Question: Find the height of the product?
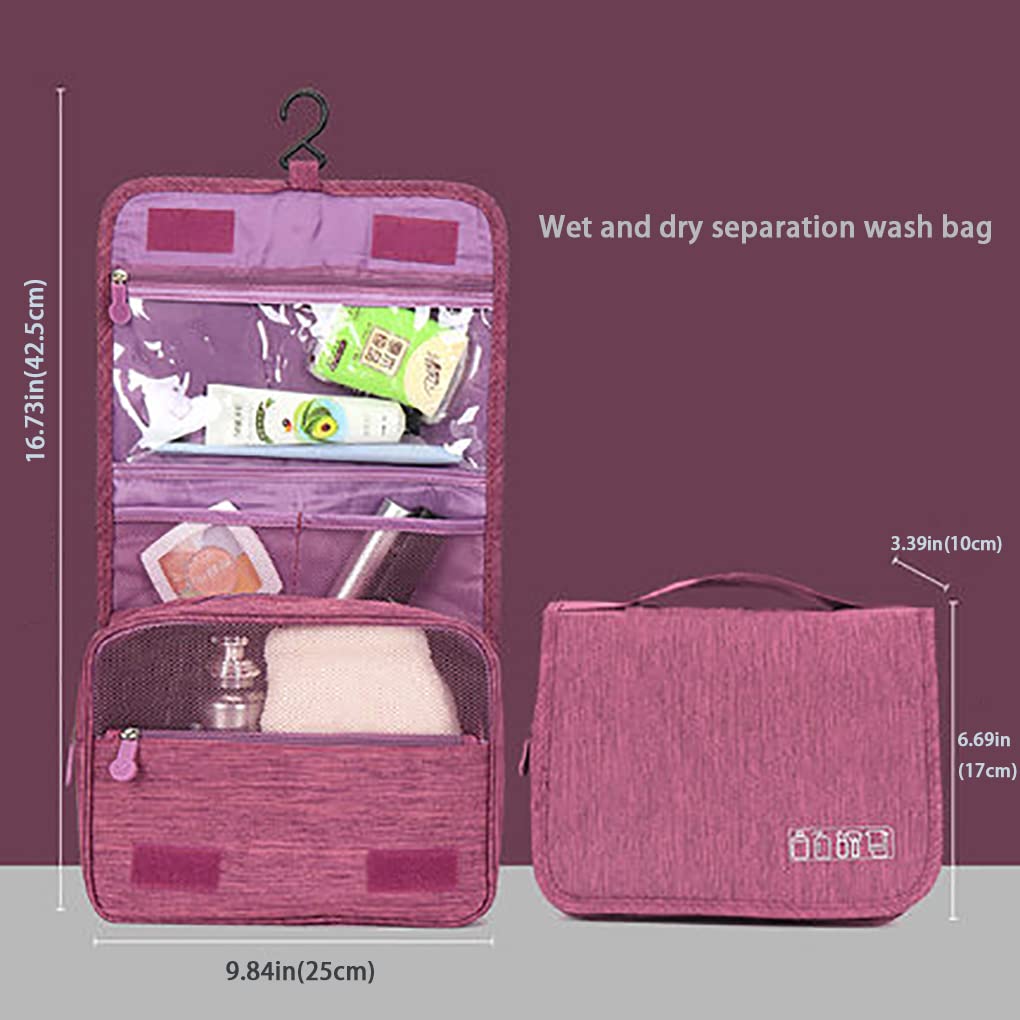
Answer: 42.5 centimetre